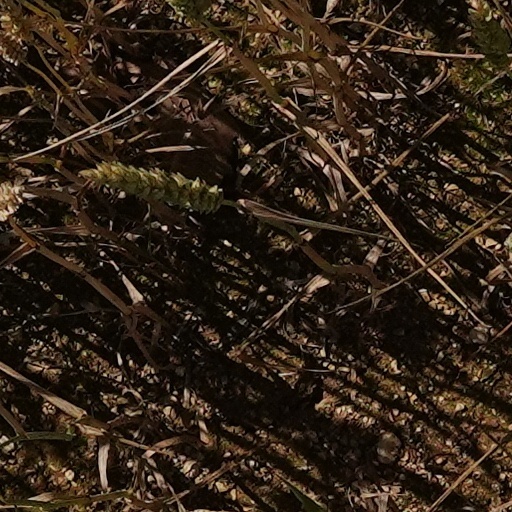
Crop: wheat